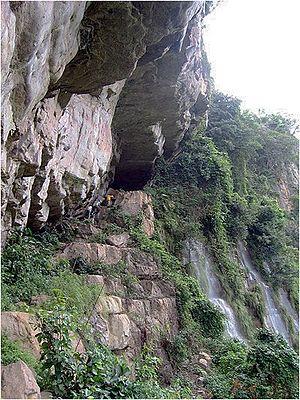
Un étroit sentier permet de longer les surplombs du canyon au milieu des cataractes. Photo prise à Fouta-Djalon.
La Guinée, en forme longue la république de Guinée, est un pays d’Afrique de l'Ouest. Riche en ressources naturelles, elle est surnommée le « château d'eau de l'Afrique » et possède le tiers des réserves mondiales de bauxite, elle est surnommée le « scandale géologique ». Elle prend son indépendance de la France le 2 octobre 1958, ce qui en fait le premier pays de l'Afrique française subsaharienne à le faire.
Le Fouta-Djalon est un massif montagneux en Guinée, principalement habité par des populations peules. Un puissant État théocratique musulman s'y implanta au XVIIIᵉ siècle, l'imamat du Fouta-Djalon.
Malgré ses importantes ressources potentielles, l'économie de la Guinée est restée très fragile et dépendante de la bauxite et de l'agriculture.